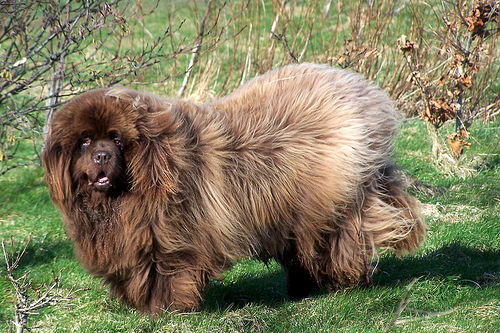
Animal: dog
Breed: newfoundland